Antonov Serial Production Plant

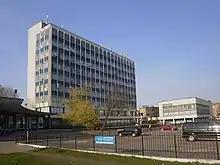
Administration building

The Antonov Serial Production Plant, formerly AVIANT, is an aircraft manufacturing company in Kyiv, Ukraine, the serial manufacturing division of the Antonov. “Antonov” serial production plant's office and industrial premises are located at the Sviatoshyn Airfield in Kyiv, between the districts of Nyvky, Sviatoshyn and Bilychi.